Scotland in the High Middle Ages

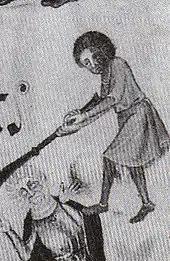
Scottish atrocities depicted in the fourteenth century Luttrell Psalter

As a predominantly Gaelic society, most Scottish cultural practices throughout this period mirrored closely those of Ireland, or at least those of Ireland with some Pictish borrowings. After David I, the French-speaking kings introduced cultural practices popular in Anglo-Norman England, France and elsewhere. As in all pre-modern societies, storytelling was popular. The English scholar D. D. R. Owen, who specialises in the literature of this era, writes that "Professional storytellers would ply their trade from court to court. Some of them would have been native Scots, no doubt offering legends from the ancient Celtic past performed ... in Gaelic when appropriate, but in French for most of the new nobility". Almost all of these stories are lost, although some have come down in the Gaelic or Scots oral tradition. One form of oral culture extremely well accounted for in this period is genealogy. There are dozens of Scottish genealogies surviving from this era, covering everyone from the Mormaers of Lennox and Moray to the Scottish king himself. Scotland's kings maintained an "ollamh righe", a royal high poet who had a permanent place in all medieval Gaelic lordships, and whose purpose was to recite genealogies when needed, for occasions such as coronations.